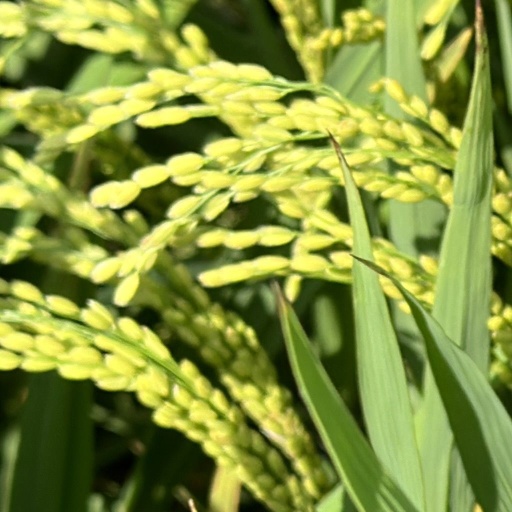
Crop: rice